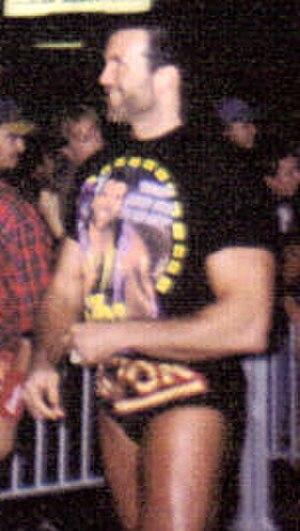
Scott Hall est un catcheur américain aussi connu sous le nom de Razor Ramon.